Bath, Somerset

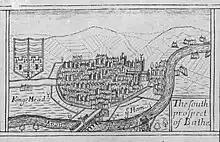
The South Prospect of Bath as depicted in Millerd's 1673 map of Bristol

By the 9th century, the old Roman street pattern was lost and Bath was a royal possession. King Alfred laid out the town afresh, leaving its south-eastern quadrant as the abbey precinct. In the Burghal Hidage, Bath is recorded as a burh (borough) and is described as having walls of and was allocated 1000 men for defence. During the reign of Edward the Elder coins were minted in Bath based on a design from the Winchester mint but with 'BAD' on the obverse relating to the Anglo-Saxon name for the town, Baðum, Baðan or Baðon, meaning "at the baths", and this was the source of the present name. Edgar of England was crowned king of England in Bath Abbey in 973, in a ceremony that formed the basis of all future English coronations.